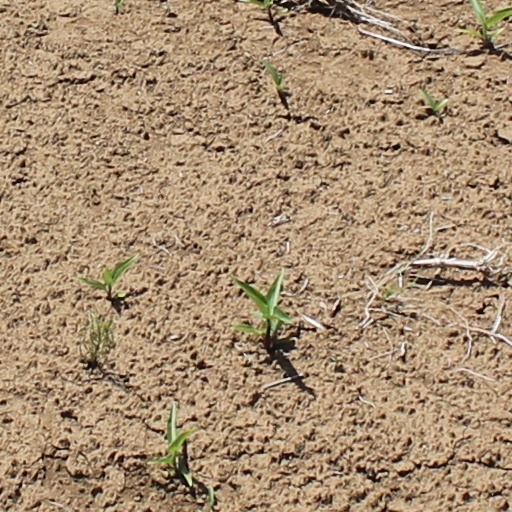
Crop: wheat